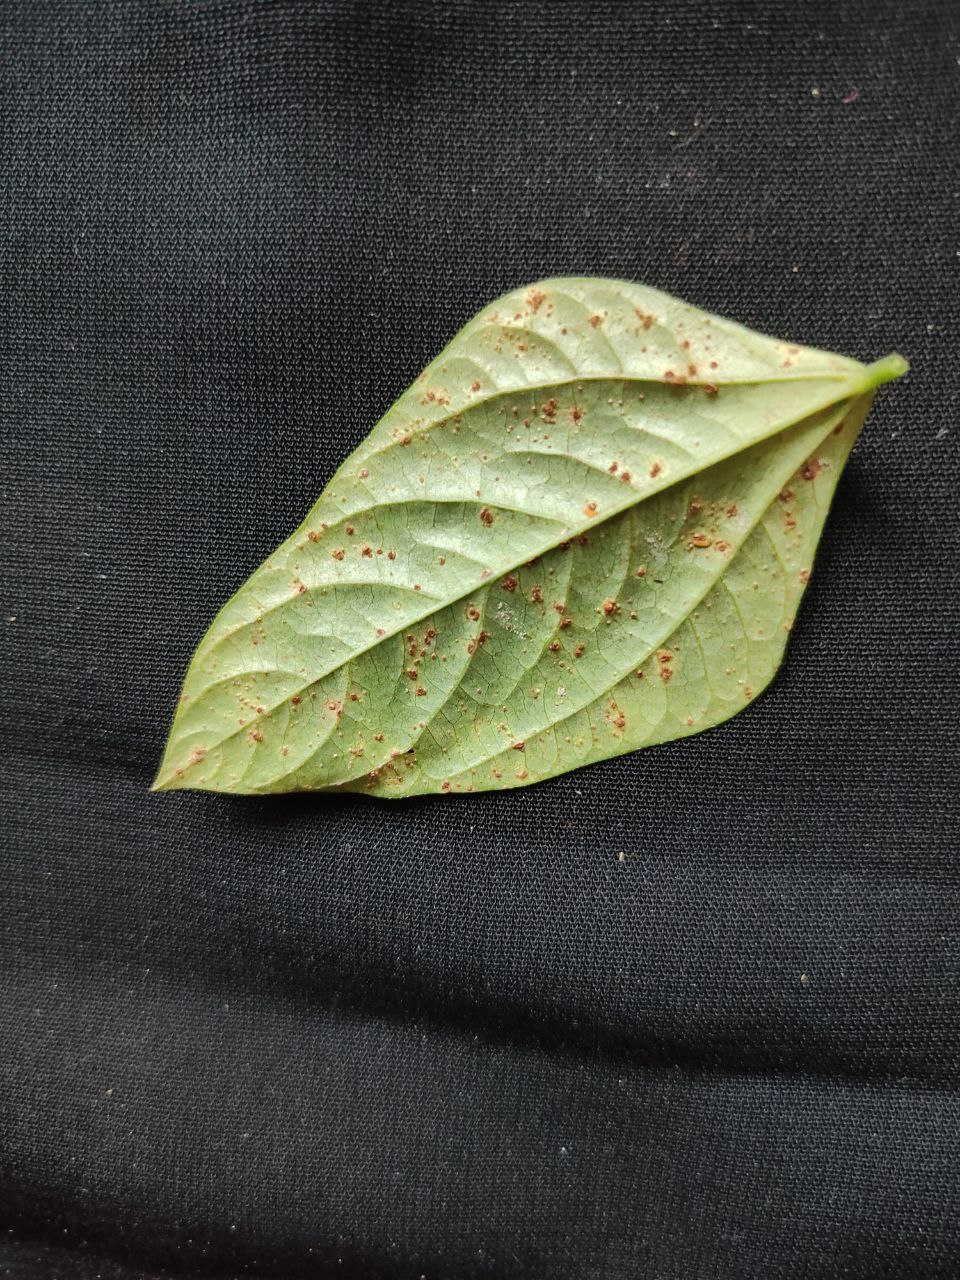
Crop: cowpea
Leaf condition: Septoria leaf spot